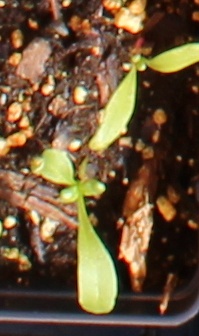
Label: Sugar beet